Sonbhadra district

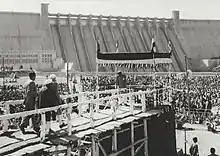
Jawaharlal Nehru at inauguration of Rihand Dam

In 2018 Uttar Pradesh's chief minister Yogi Adityanath recognised Sonbhadra as a tourist hub in Purvanchal region and further promoted by Uttar Pradesh Tourism Department.